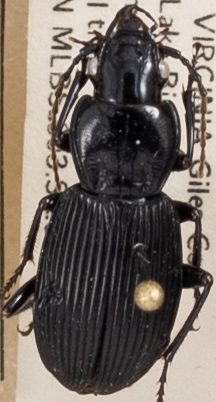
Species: Pterostichus lachrymosus
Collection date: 2021-07-13
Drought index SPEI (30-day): -1.372
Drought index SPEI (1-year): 0.47
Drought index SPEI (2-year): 1.16